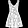
Label: Dress